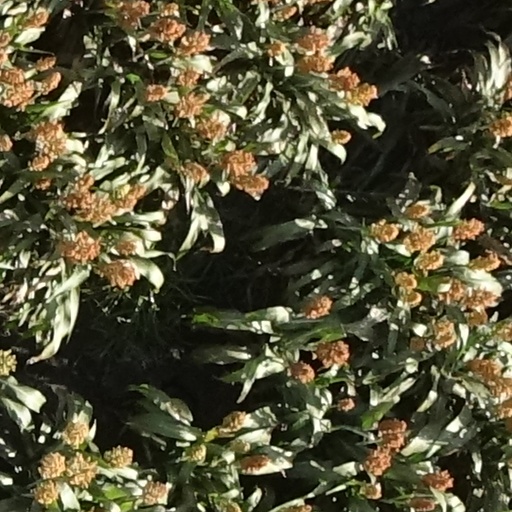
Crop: sorghum